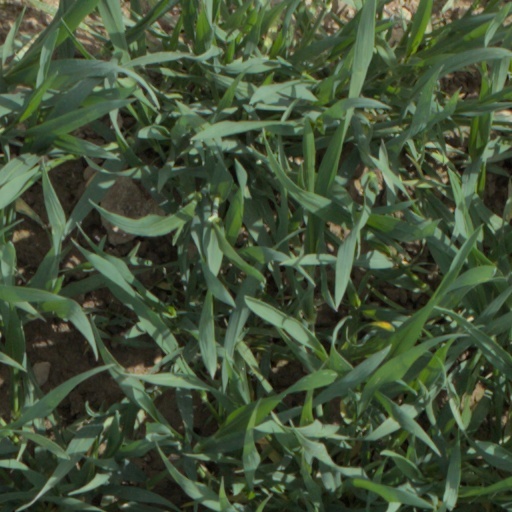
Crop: wheat